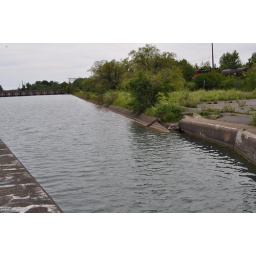
An old swimming hole along the welland cannal, abandoned bridge in the distance.